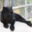
Label: leopard